HAL Prachand

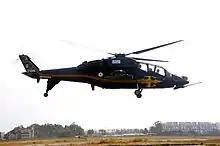
LCH armed with FZ275 LGR rockets and Mistral missile

During late January 2010, Nayak stated that the LCH had successfully completed initial ground tests and was now ready to fly; the first flight was anticipated to occur during February. On 4 February 2010, the first LCH prototype completed its first powered ground run. On 29 March 2010, the maiden flight of the LCH was conducted by the type's first LCH Technology Demonstrator (TD-1). It flew a 20-minute flight from HAL's Helicopter Complex at Bengaluru, during which the rotorcraft carried out low speed, low altitude checks on the systems on board. Following the completion of the flight, the crew reported that the performance of the helicopter and systems were satisfactory.